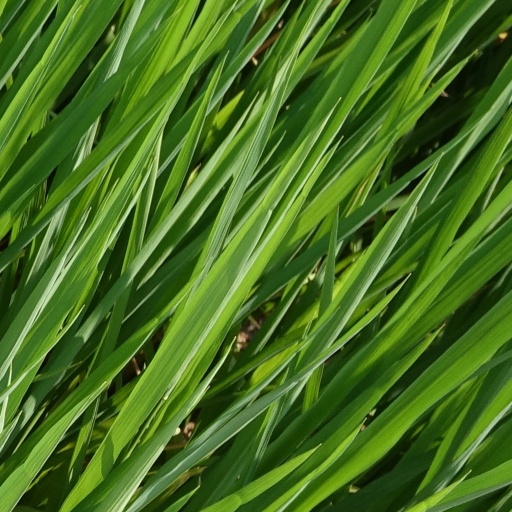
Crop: rice